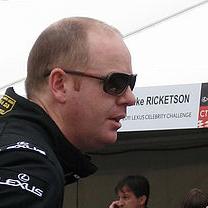
Age: 36